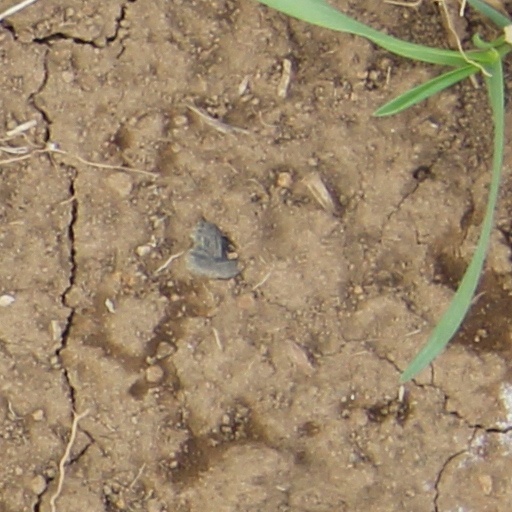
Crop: wheat